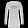
Label: Dress